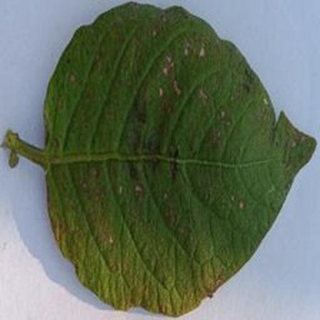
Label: potato_early_blight